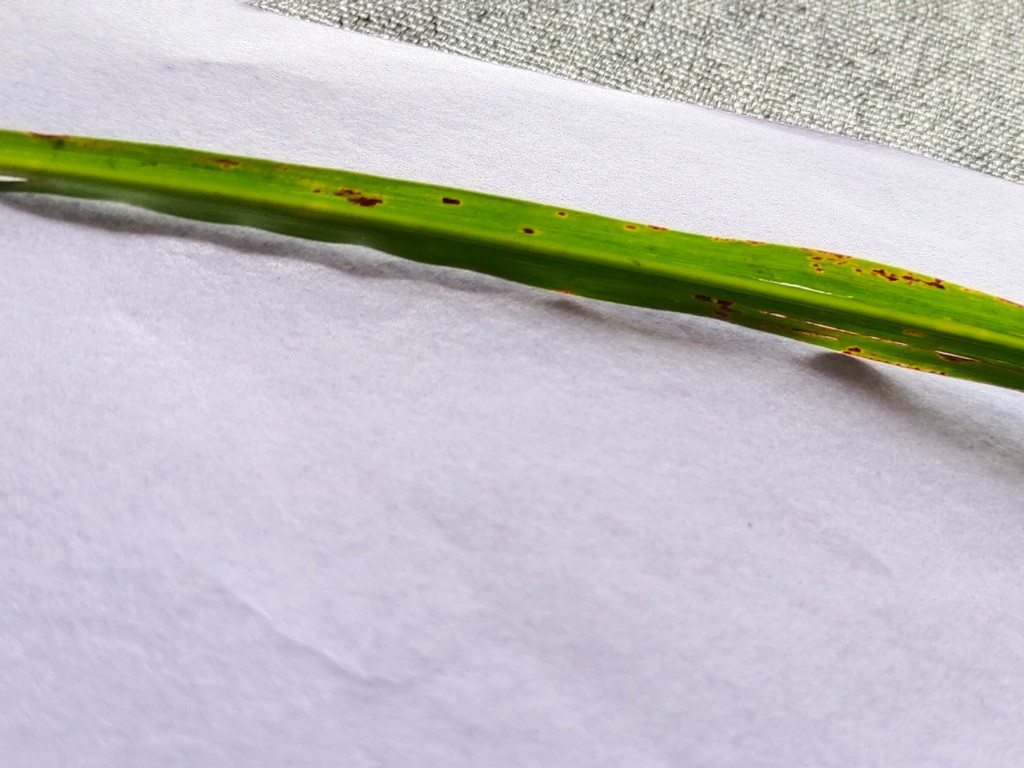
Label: Unhealthy